Gap, Hautes-Alpes

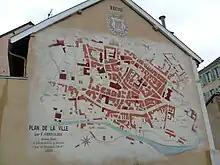
Fresco of the city center of Gap in 1899

During World War II, the city was part of the free zone. But after November 1942 and the Case Anton, it was integrated into the occupied area. After Operation Overlord on 6 June 1944, the Germans placed some 1,000 men to hold the "cuvette de Gap" [Gap Basin], a key point of the Cannes-Lyon axis. , 37 years old, an original Gaullist resistant and accomplished soldier (he had trained more than 4000 resistance fighters in combat and about a hundred in sabotage) was sent by the GPRF of General de Gaulle to liberate the city on behalf of the Resistance. Aided by local guerrillas and resistance, he has however no way to take the city by force. He then started with his men in a campaign of sabotage and bombings that lasted more than a month. After having isolated the city by destroying the infrastructure surrounding it (overpasses, railway lines, bridges, etc.), the FFI had managed to rally the population and give the occupiers an impression of encirclement.